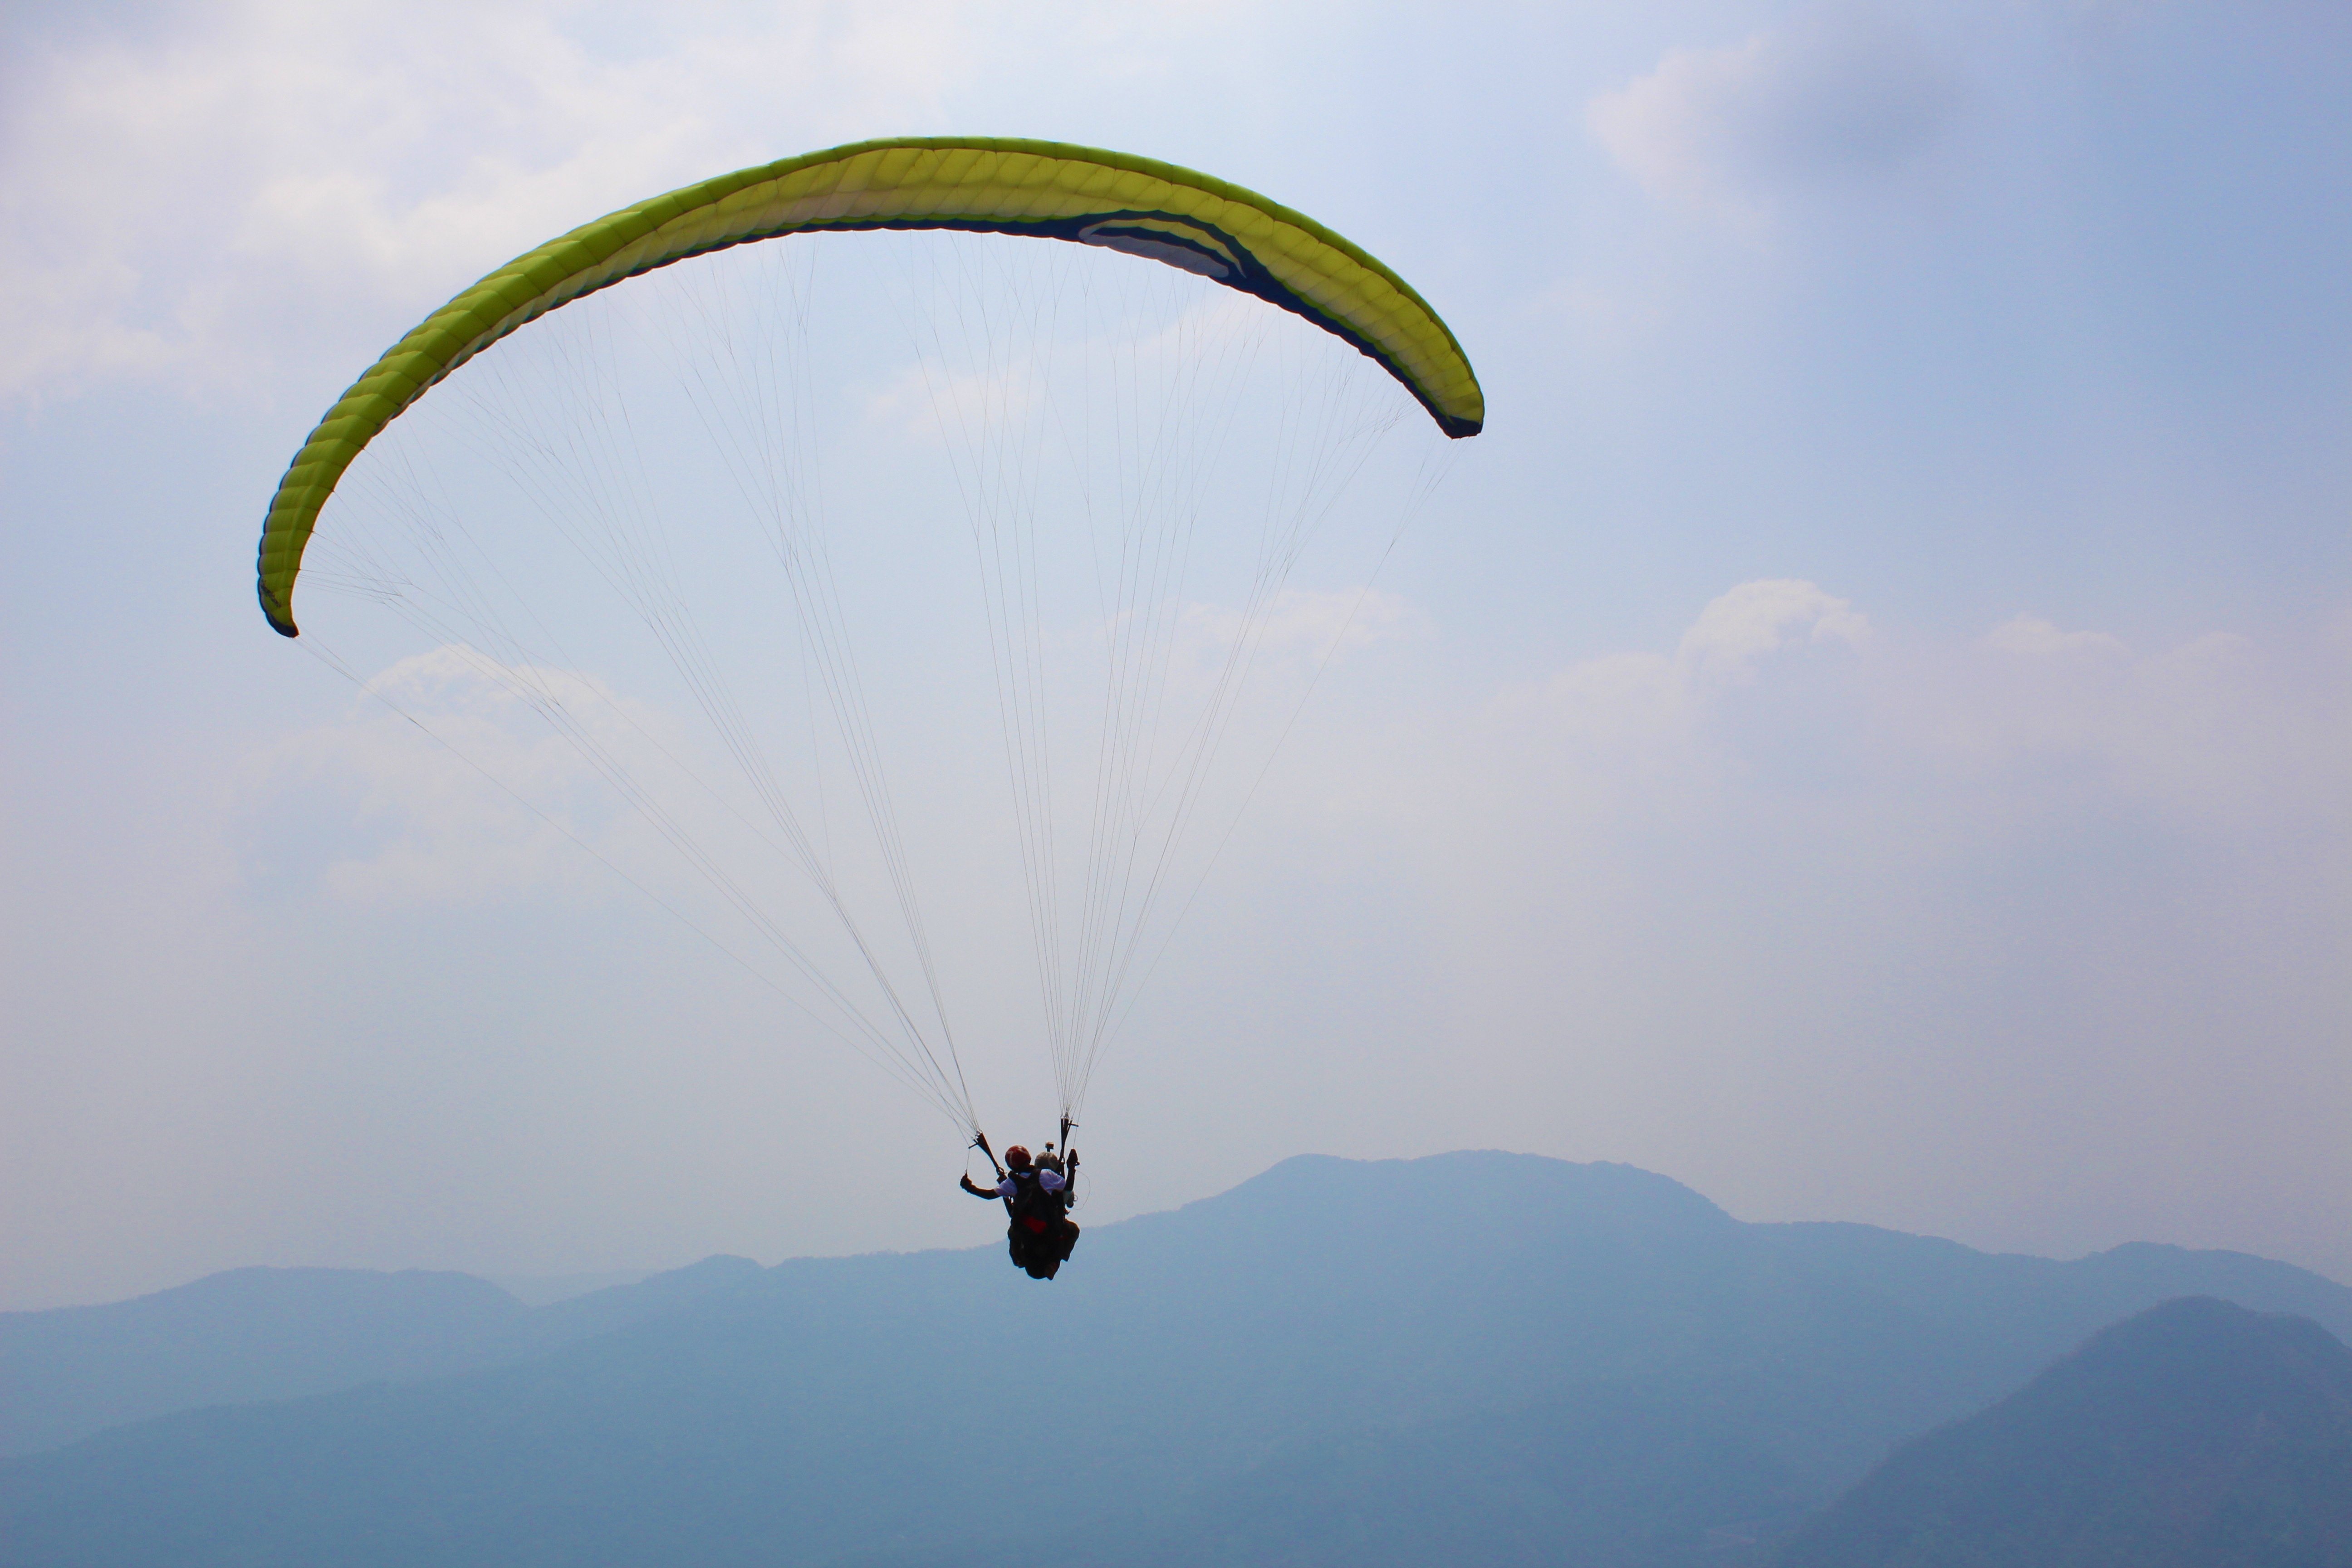
wing, extreme sport, parachute, paragliding, sports, parachuting, air sports, atmosphere of earth, windsports